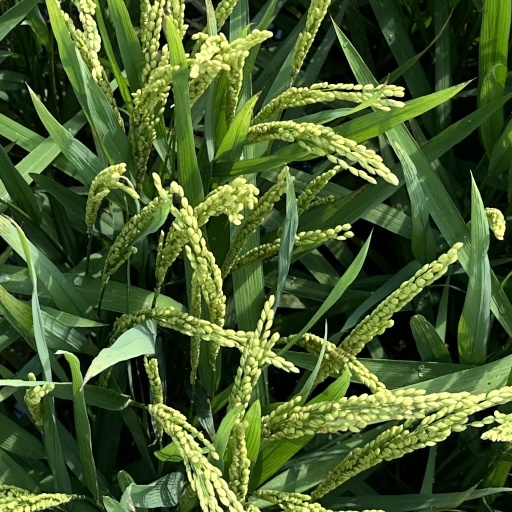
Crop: rice